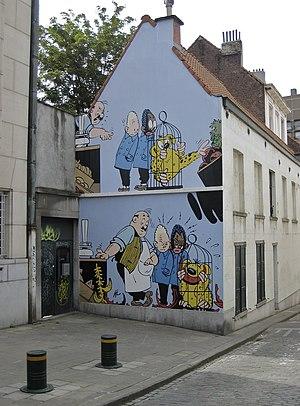
Le Marsupilami est un animal imaginaire créé par André Franquin en 1952, dans la série Spirou et Fantasio, avant d'accéder à sa propre série. Il est doté d'une force herculéenne et d'une queue préhensile démesurée ainsi que de toutes sortes de particularités zoologiques dévoilées au fil des albums.
Blondin et Cirage est une série de bande dessinée franco-belge créée en 1939 par Jijé dans le nᵒ 29 du journal Petits Belges ; par la suite elle est publiée dans le journal Spirou entre 1947 et 1963. Elle met en scène deux jeunes garçons, l'un blond et l'autre noir. En 1947 Victor Hubinon anime la série le temps d'une histoire.